Aflatoxin B1

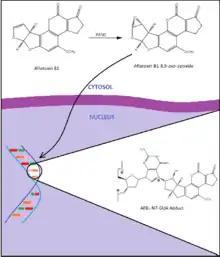
Adapted from Semela et al. 2001

Prevalence of hepatocellular carcinoma in individuals exposed to aflatoxin, increases with co-infection of hepatitis B virus. One study estimated that while individuals with urinary aflatoxin bio-markers were at a threefold greater risk than the normal population for hepatocellular carcinoma; those infected with hepatitis B virus were at a fourfold risk; and those with the aflatoxin bio-markers and infected with hepatitis B virus were at a 60 times greater risk for hepatocellular carcinoma than the normal population.